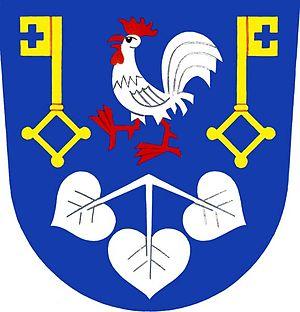
Jiřice est une commune du district de Pelhřimov, dans la région de Vysočina, en République tchèque. Sa population s'élevait à 940 habitants en 2019.